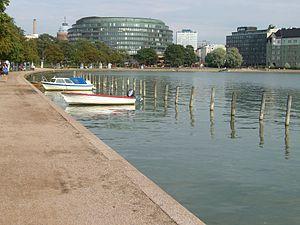
Cet article donne une une liste de parcs d'Helsinki en Finlande.
La rive de Tokoi est un parc du quartier de Kallio à Helsinki en Finlande.